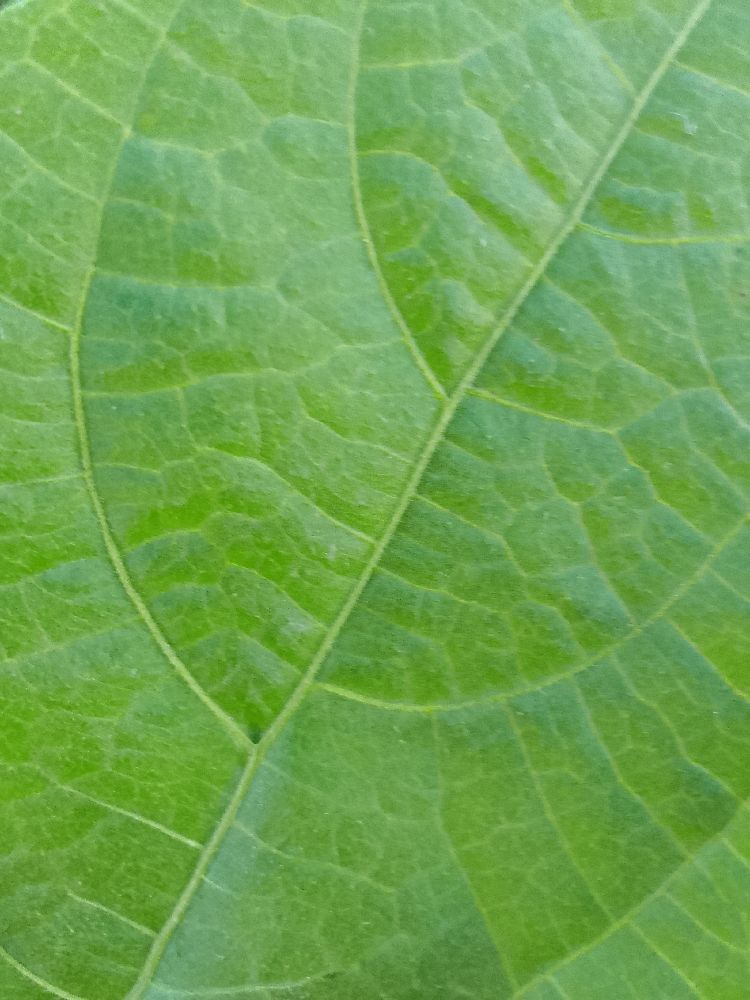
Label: healthy